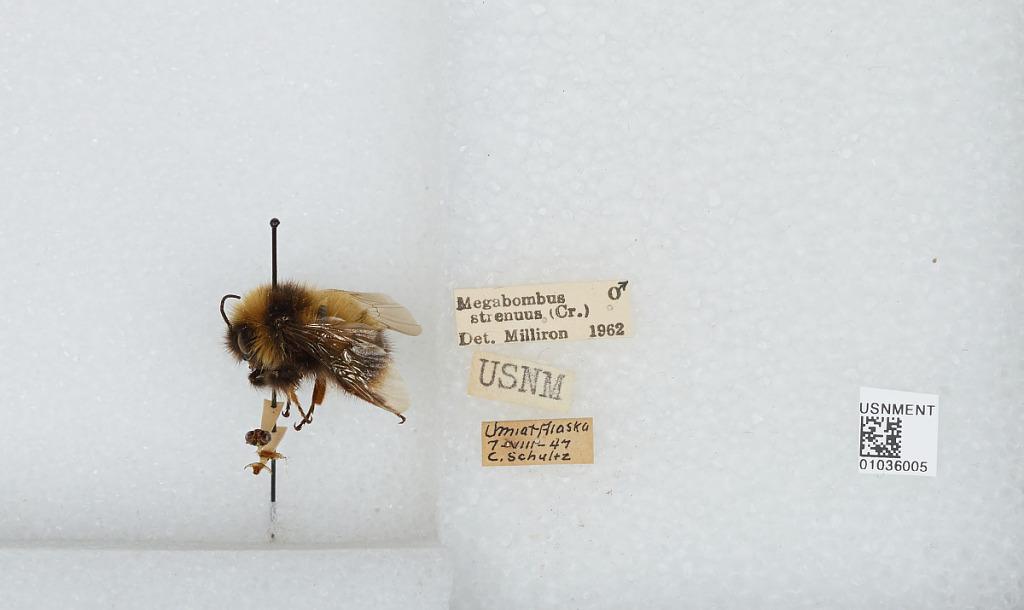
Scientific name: Bombus (Alpinobombus) neoboreus Sladen
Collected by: C. Schultz
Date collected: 1947-8-7
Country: United States
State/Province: Alaska
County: North Slope
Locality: Umiat
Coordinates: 69.3669, -152.144
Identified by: Milliron